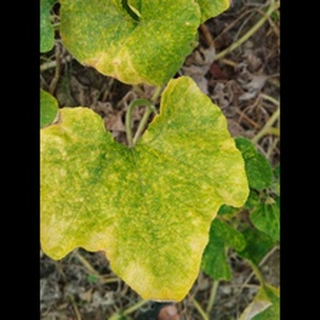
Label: pumpkin_mosaic_disease